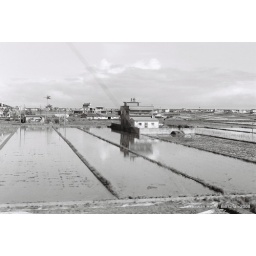
house in water